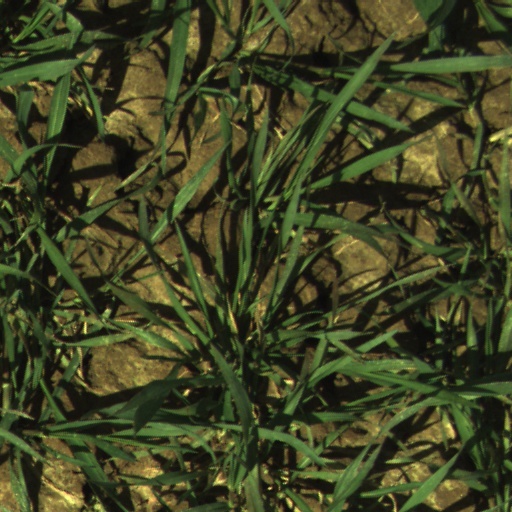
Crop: wheat